Hot Fuzz

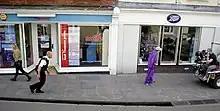
Simon Pegg filming in Wells, Somerset.

During the latter half of 2005, Working Title Films approached several towns in South West England looking for an appropriate filming location. Pegg commented, "We're both [Pegg and Wright] from the West Country so it just seemed like it was the perfect and logical thing to drag those kind of ideas and those genres and those clichés back to our beginnings to where we grew up, so you could see high-octane balls-to-the-wall action in Frome". Stow-on-the-Wold was considered amongst others, but after being turned away, the company settled upon Wells in Somerset, Wright's hometown, of which he has said "I love it but I also want to trash it". Wells Cathedral was digitally painted out of every shot of the cathedral city, as Wright wanted the Church of St Cuthbert to be the centre building for the fictional town of Sandford; however, the Bishop's Palace is identifiable in some shots (and was itself used as the setting for some scenes). While shooting scenes in their uniforms, Pegg and Frost were often mistaken for genuine police officers and asked for directions by passers-by. Filming also took place at the Hendon Police College, including the driving school skid pan and athletic track and at the Metropolitan Police Specialist Training Centre at Gravesend. Next to Hendon is Mill Hill where Finchley Nurseries is located which is where the flower shop scene was filmed. The final scenes were filmed at the surviving ruins of Waverley Abbey. Filming commenced on 19 March 2006 and lasted for eleven weeks. After editing, Wright ended up cutting half-an-hour of footage from the film.